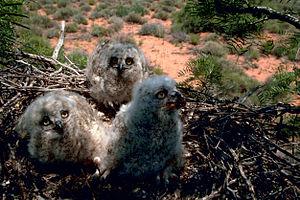
Le Grand-duc d'Amérique ou Grand-duc de Virginie est une espèce de rapaces nocturnes appartenant à la famille des Strigidae et à la sous-famille des Striginae.